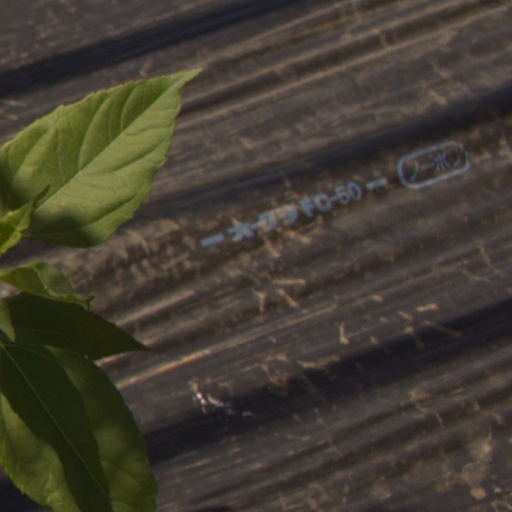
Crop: Jerusalem artichoke